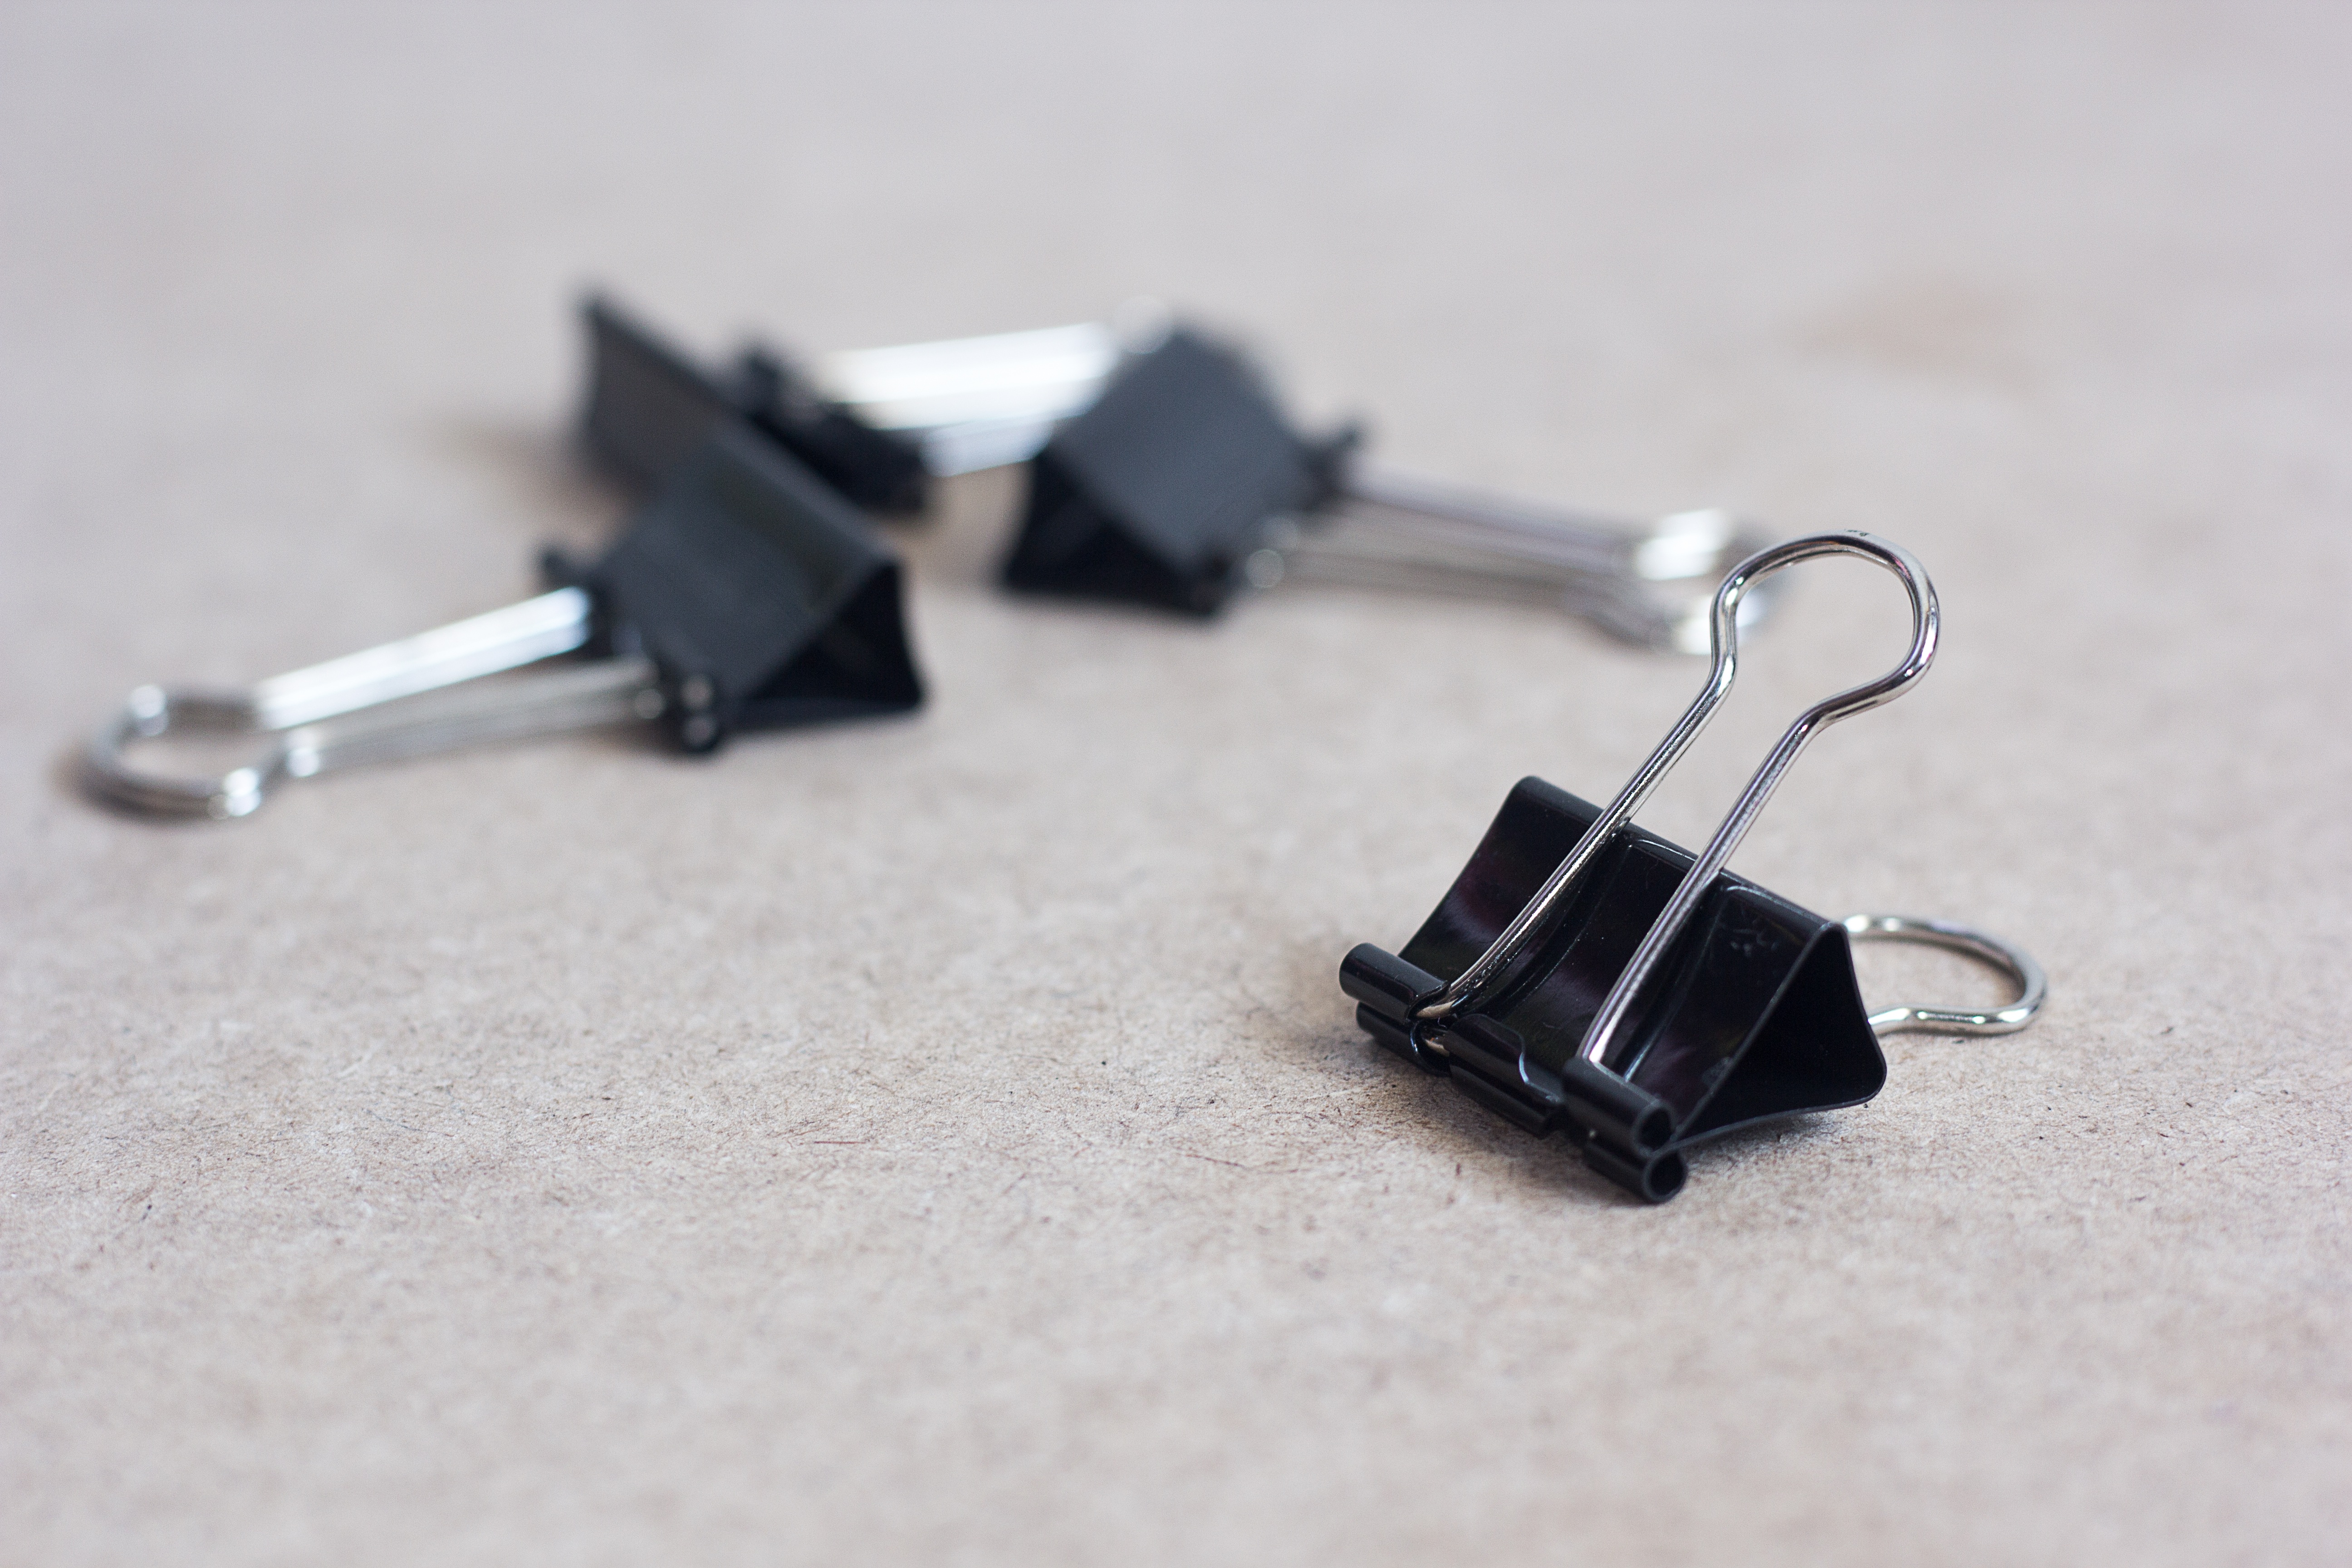
sea, tree, branch, cactus, black and white, architecture, structure, plant, white, seat, interior, building, smoking, bark, bell, space, peace, measure, black, thailand, product, jewellery, birds, cool image, level, earrings, history, blade, cool photo, railway station, clip, fabrics, the night, swallow, sea water, am lonely, a beautiful view, kanchanaburi, product design, fashion accessory, things like stairs